Santiaogou Republic

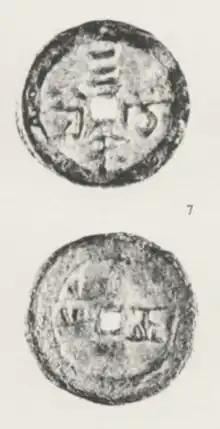
A coin from the Santiaogou

In 1807, the growing Dagang kongsi and Jielian kongsi squabbled over mining rights near the territories of the "Shangwu" in Montrado (a large fortified building in the south, used often as kongsi houses of the Dagang), the Santiaogou sided with the Dagang, and assisted Dagang in kicking out the Jielian and forcing its members to Pahang (Chinese: 巴亨). In 1808, another quarrel surfaced with Dagang and Xin Bafen, to which the Santiaogou again helped aid the former; Zhu Fenghua, an able commander from Santiaogou, was put in charge of the Dagang and Santiaogou troops. After the conflict, writers at the time recorded that Santiaogou was not given any spoils from Xin Bafen's destruction. Contemporary Sinologists speculate this was probably done to reduce Santiaogou's greatness, as later he would become a bitter enemy of the Dagang. At the end of the conflict, only seven kongsis of Heshun remained, while Dagang and Santiaogou possessed the real power.